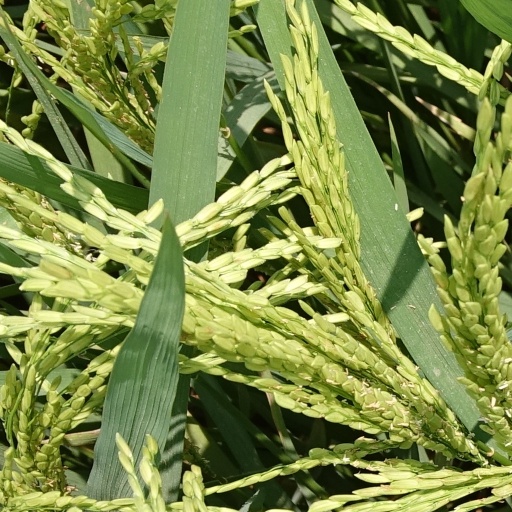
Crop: rice